Finless sleeper ray

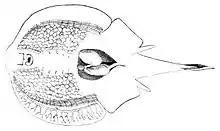
Drawing of selected anatomy of the finless sleeper ray; note the large electric organs on either side of the disc.

The finless sleeper ray can produce a moderate electric shock for defence against predators. The shock originates from the two electric organs, each about one-third as long as the ray. The organs consist of numerous fluid-filled pentagonal or hexagonal columns, which essentially act as batteries connected in parallel. This species probably feeds on small invertebrates. The robust structure of its jaws suggest that it may prefer hard-shelled prey. Theodore Edward Cantor wrote in an 1850 account that this species was often infested by minute worms under the skin, which he termed ""Cysteocercus temerae"" and classified as "entozoa" (an obsolete grouping that included acanthocephalans, trematodes, cestodes, and nematodes).